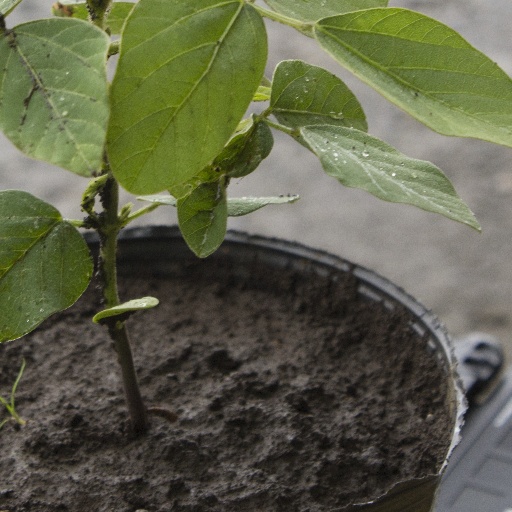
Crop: soybean